Division of Riverina

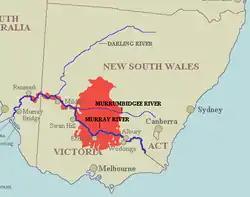
The region of Riverina, the division's namesake

The division was proclaimed in 1900, and was one of the original 65 divisions to be contested at the first federal election, although it was abolished between 1984 and 1993, so has not been contested at every federal election. The division was named after the Riverina region in which it is located, though its modern borders do not correspond exactly with the Riverina region.